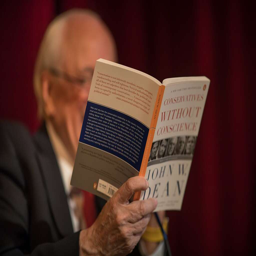
politician , of fame , reads material from his book in a town hall meeting with politician .